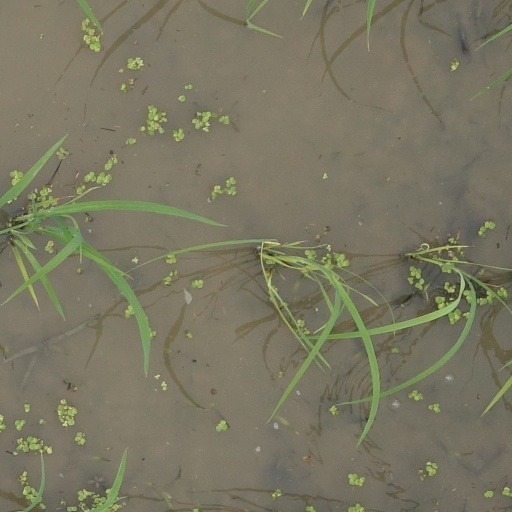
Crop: rice